Lebanese Armed Forces

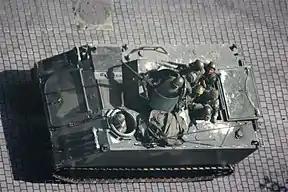
A Lebanese M113 APC in Beirut, during the unrest of May 9, 2008.

During the week-long clashes that occurred at the beginning of May 2008 in Beirut and other regions of the country, the army was unable to prevent rival Lebanese groups from fighting each other. This was because the army, along with the government, had thought it would have been better if rival groups would eventually end the violence and sort out the dispute between them alone, other than involving the national army which may have led to great divisions between the soldiers, just like in the civil war. It would have also caused an outcry from the soldiers who could have died, leading to even greater divisions and blame on the political forces. However, whenever ceasefire was brought into action in a specific area or district in Beirut or elsewhere in the country, the LAF would straight away enforce peace. On May 13, the national army announced that if the clashes would not end as soon as possible, it would have to intervene and use force if necessary to stop them.